Multi-component gas analyzer system

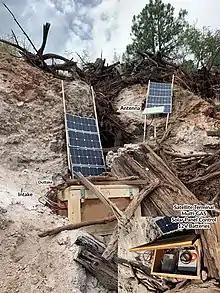
Multi-GAS permanent field station. Set-up consists of a Multi-GAS, satellite terminal, 12V batteries, and solar panel control located inside the wooden box. Satellite antenna, solar panels, and multi-GAS intake/outtake located outside of the box.

Multi-component gas analyzer systems are used for measuring the major components of volcanic gases. CO, SO, HS, and pressure-temperature-humidity sensors are typically included in a package. Other electrochemical sensors have been successfully incorporated as well, including for H and HCl. The instruments are packaged in compact, portable, weather-resistant containers allowing for "in situ" measurements of various types of outgassing terrains. Gas is pumped into the system at a constant flow rate through a silicone tube placed near the location of interest. A data-logger is used to automatically record and convert the voltage values from the sensors into gas composition values. While the field use of a multi-GAS is simple, postprocessing of the data can be complex. This is due to factors like instrument drift, and atmospheric or environmental conditions. The system can be used for short term or long term studies. Short term usage can include powering the multi-GAS by a lithium battery and moving it around to desired locations or setting up a multi-GAS in a fixed location for a short period of time. Long term studies involve setting up a permanent installment for an extended time. These stations can be set-up with terrestrial (e.g. 3G) or satellite radio transmitters to send data from distant locations.